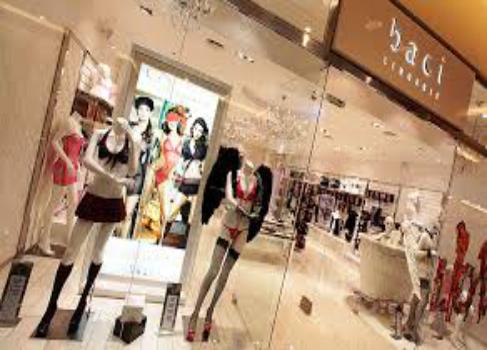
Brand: Baci Lingerie
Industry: Clothes